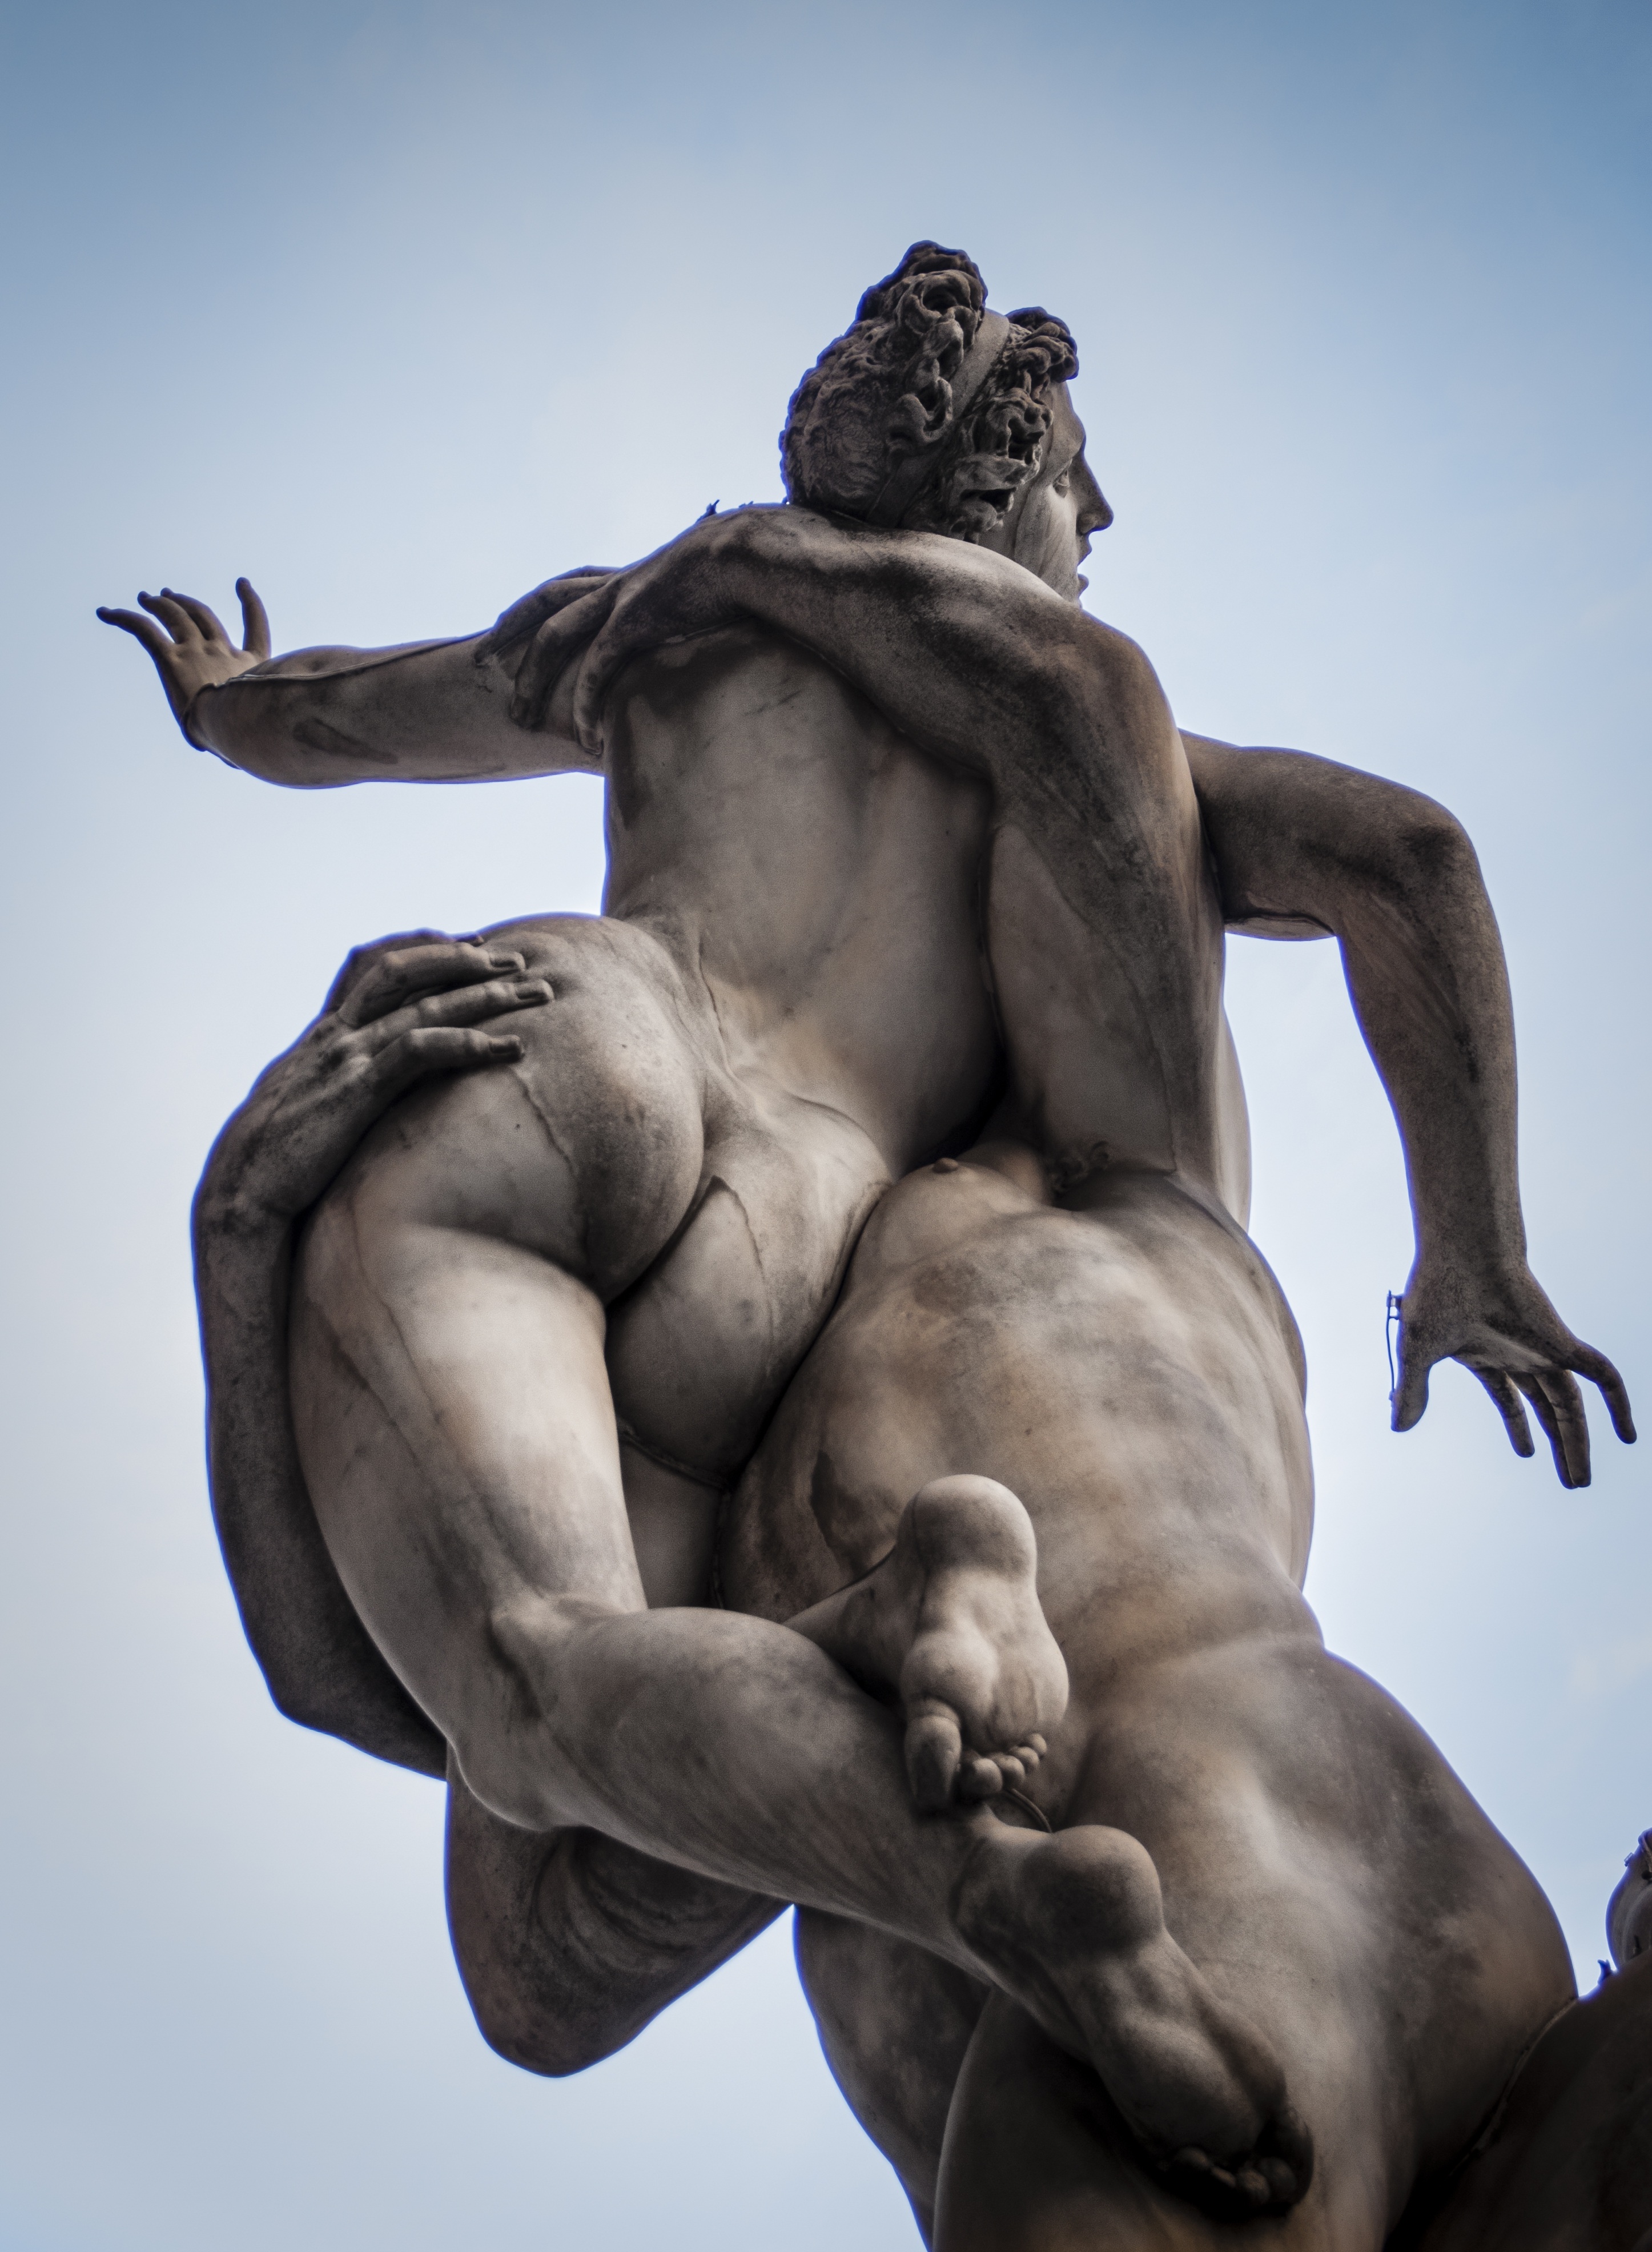
architecture, building, old, city, monument, travel, europe, statue, symbol, square, religion, italy, tuscany, historic, tourism, muscle, sculpture, medieval, art, marble, roman, culture, history, european, famous, piazza, italian, mythology, sabinas